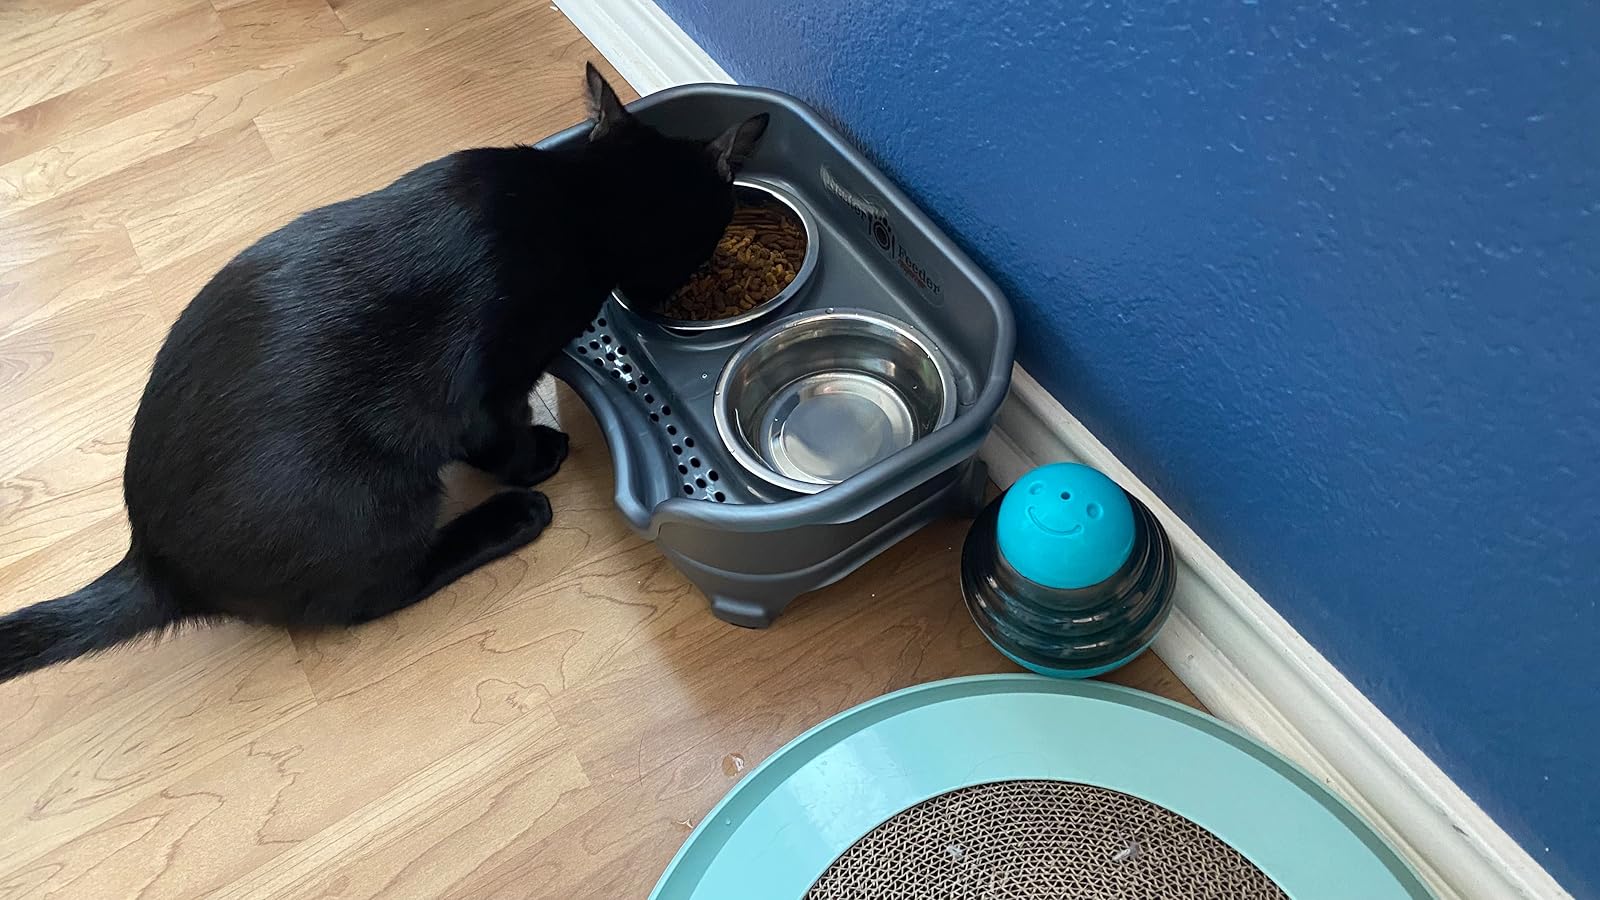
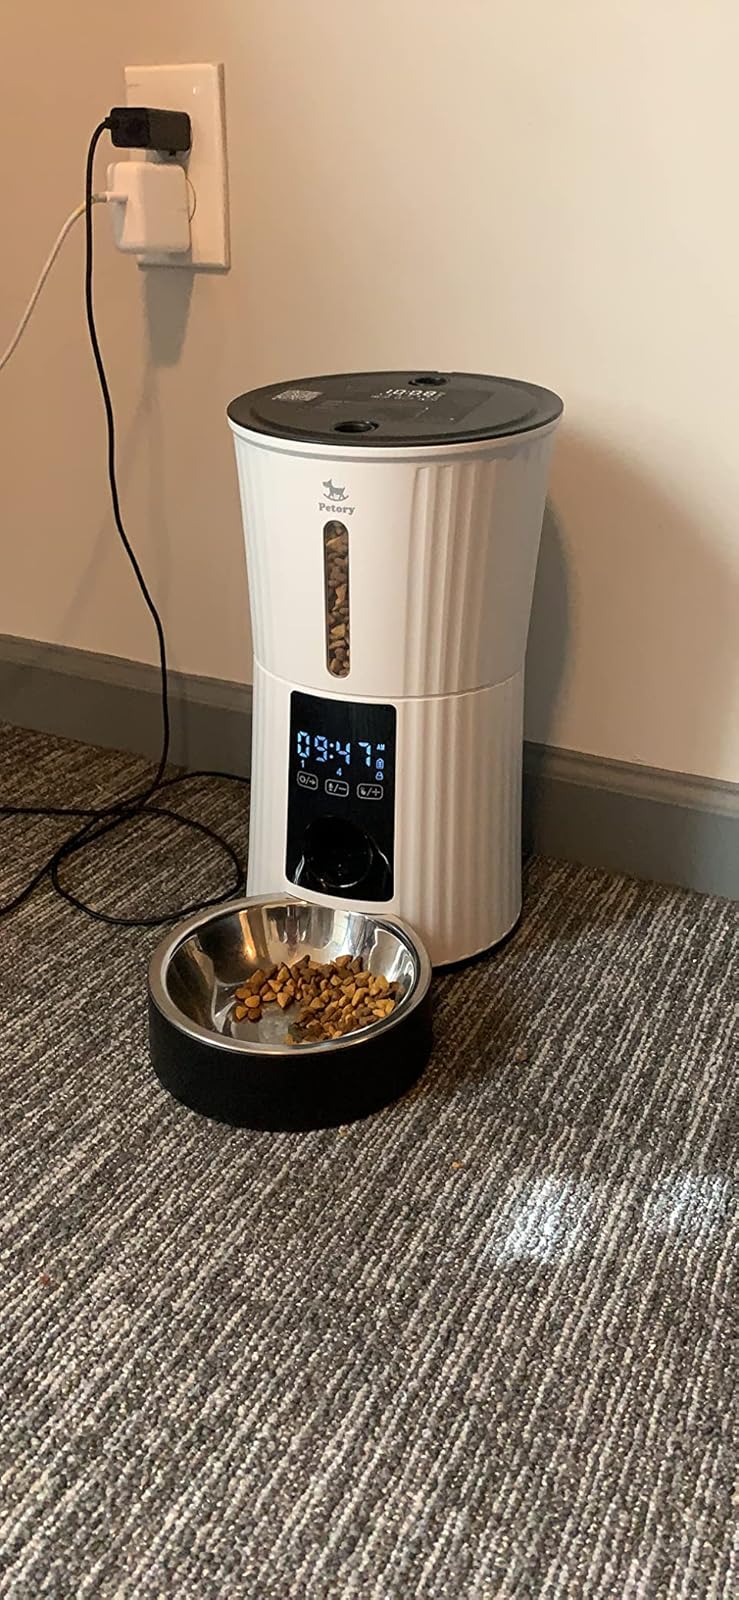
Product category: items_feeder
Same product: no